January 1964 South Vietnamese coup

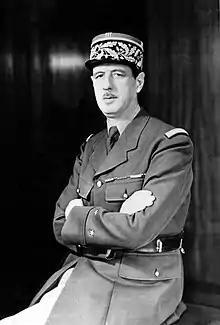
Middle-aged Caucasian man with a long face and small mustache in a half-profile, half-portrait pose, with his arms folded over his chest. He has a very prominent nose and is wearing a ceremonial military uniform with a tie, suit and a cylindrical military hat.

US officials in Washington were surprised by the coup. Although Khánh had already told CIA officer Lucien Conein—who helped to plan the coup against Diệm—in December 1963 that he intended to overthrow Minh, the report was filed away among the many rumors that were received by American representatives.